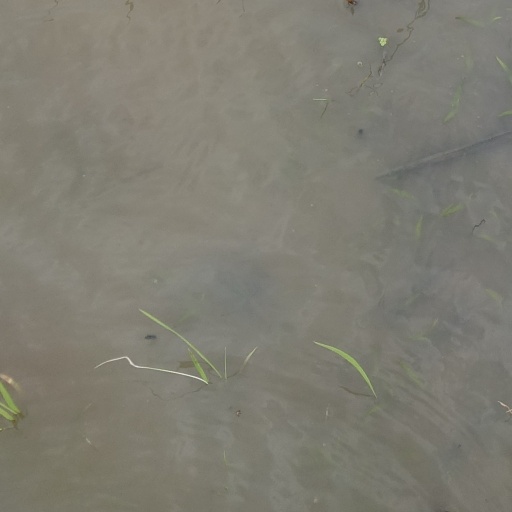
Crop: rice